Château de Rauzan

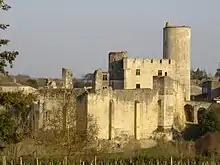
Rauzan Castle

Château de Rauzan is a castle in the French "commune" of Rauzan, in the Gironde "département" of France.